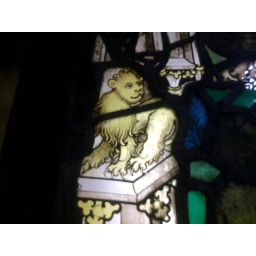
Lion in the stain glass window of th york minster